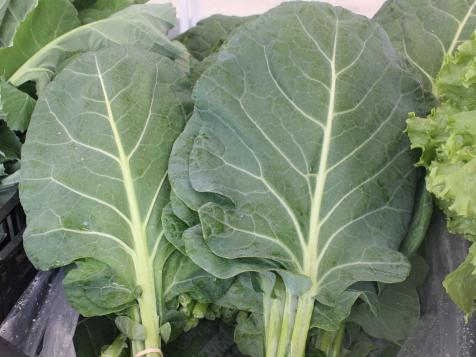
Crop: unknown
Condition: broccoli